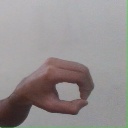
अक्षर: औ